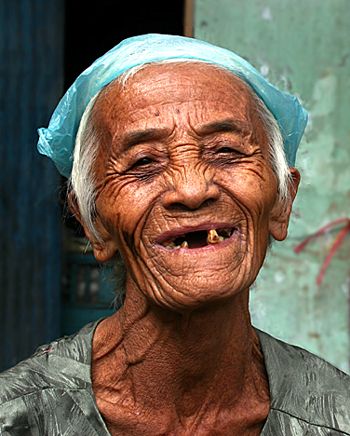
Gender: women